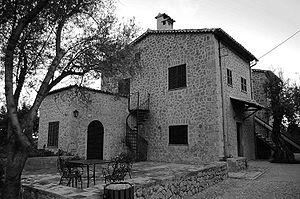
Robert Ranke Graves, né le 24 juillet 1895 à Wimbledon et mort le 7 décembre 1985 à Deia, est un poète et romancier britannique.